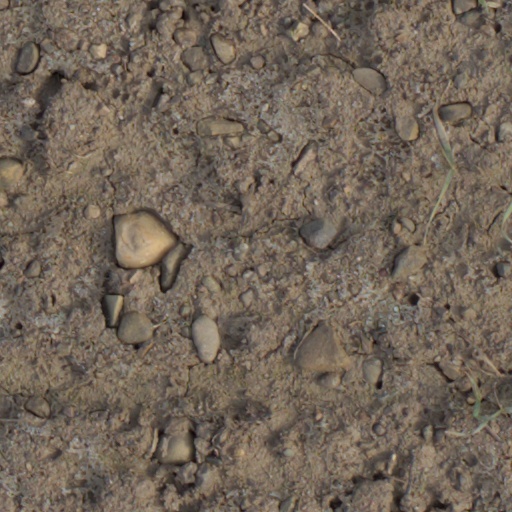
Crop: wheat